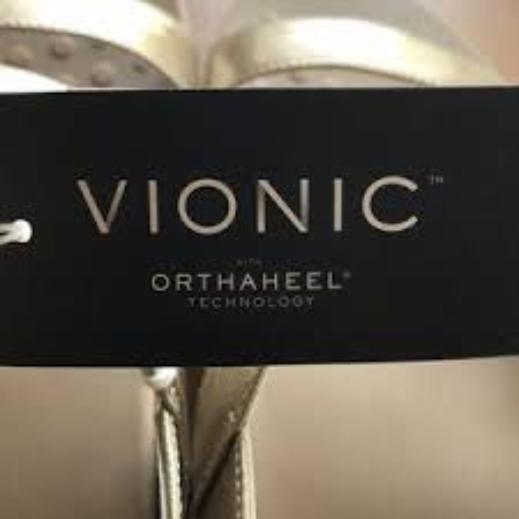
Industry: Clothes